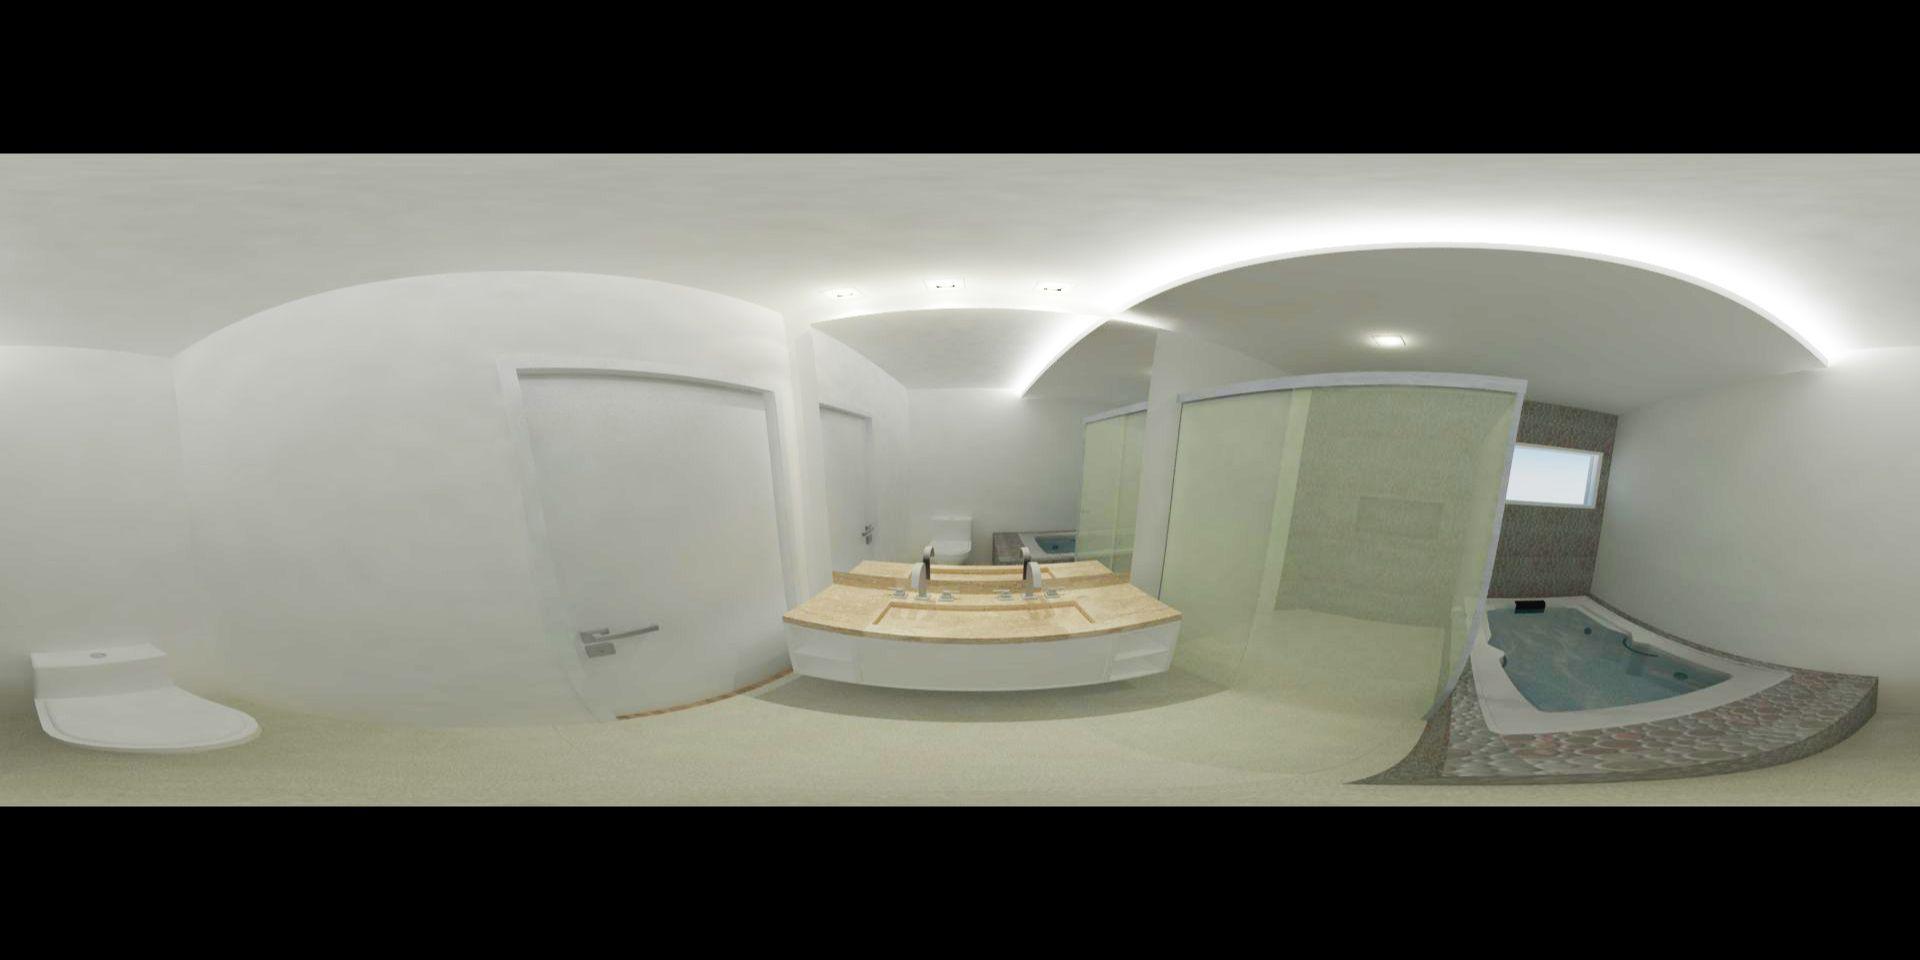
Referred object: the white toilet

Referred object: the beige double sink vanity